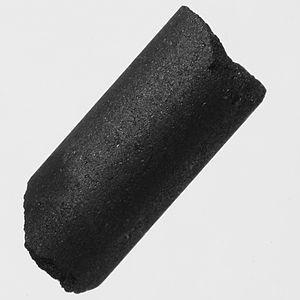
On dénombre 118 éléments chimiques ayant été observés, dont seulement 90 qui se rencontrent dans le milieu naturel.
Le chauvinisme du carbone est la thèse selon laquelle, de tous les éléments, seul le carbone peut former la charpente moléculaire de toute biochimie concevable dans l'Univers. C'est une thèse assez récente, qui a émergé des études biochimiques et des projections sur la possibilité des biochimies hypothétiques. Cette thèse n'est pas directement prouvable actuellement, car elle porte sur la probabilité d'apparition de la vie et il faudrait connaitre toutes les possibilités d'agencement de tous les composés possibles, dans tous les environnements possibles.